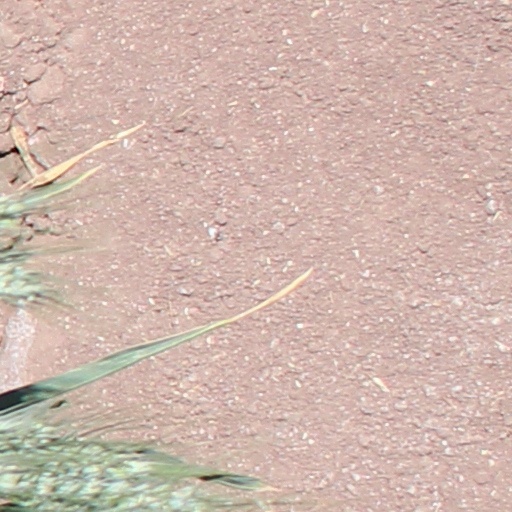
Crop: wheat